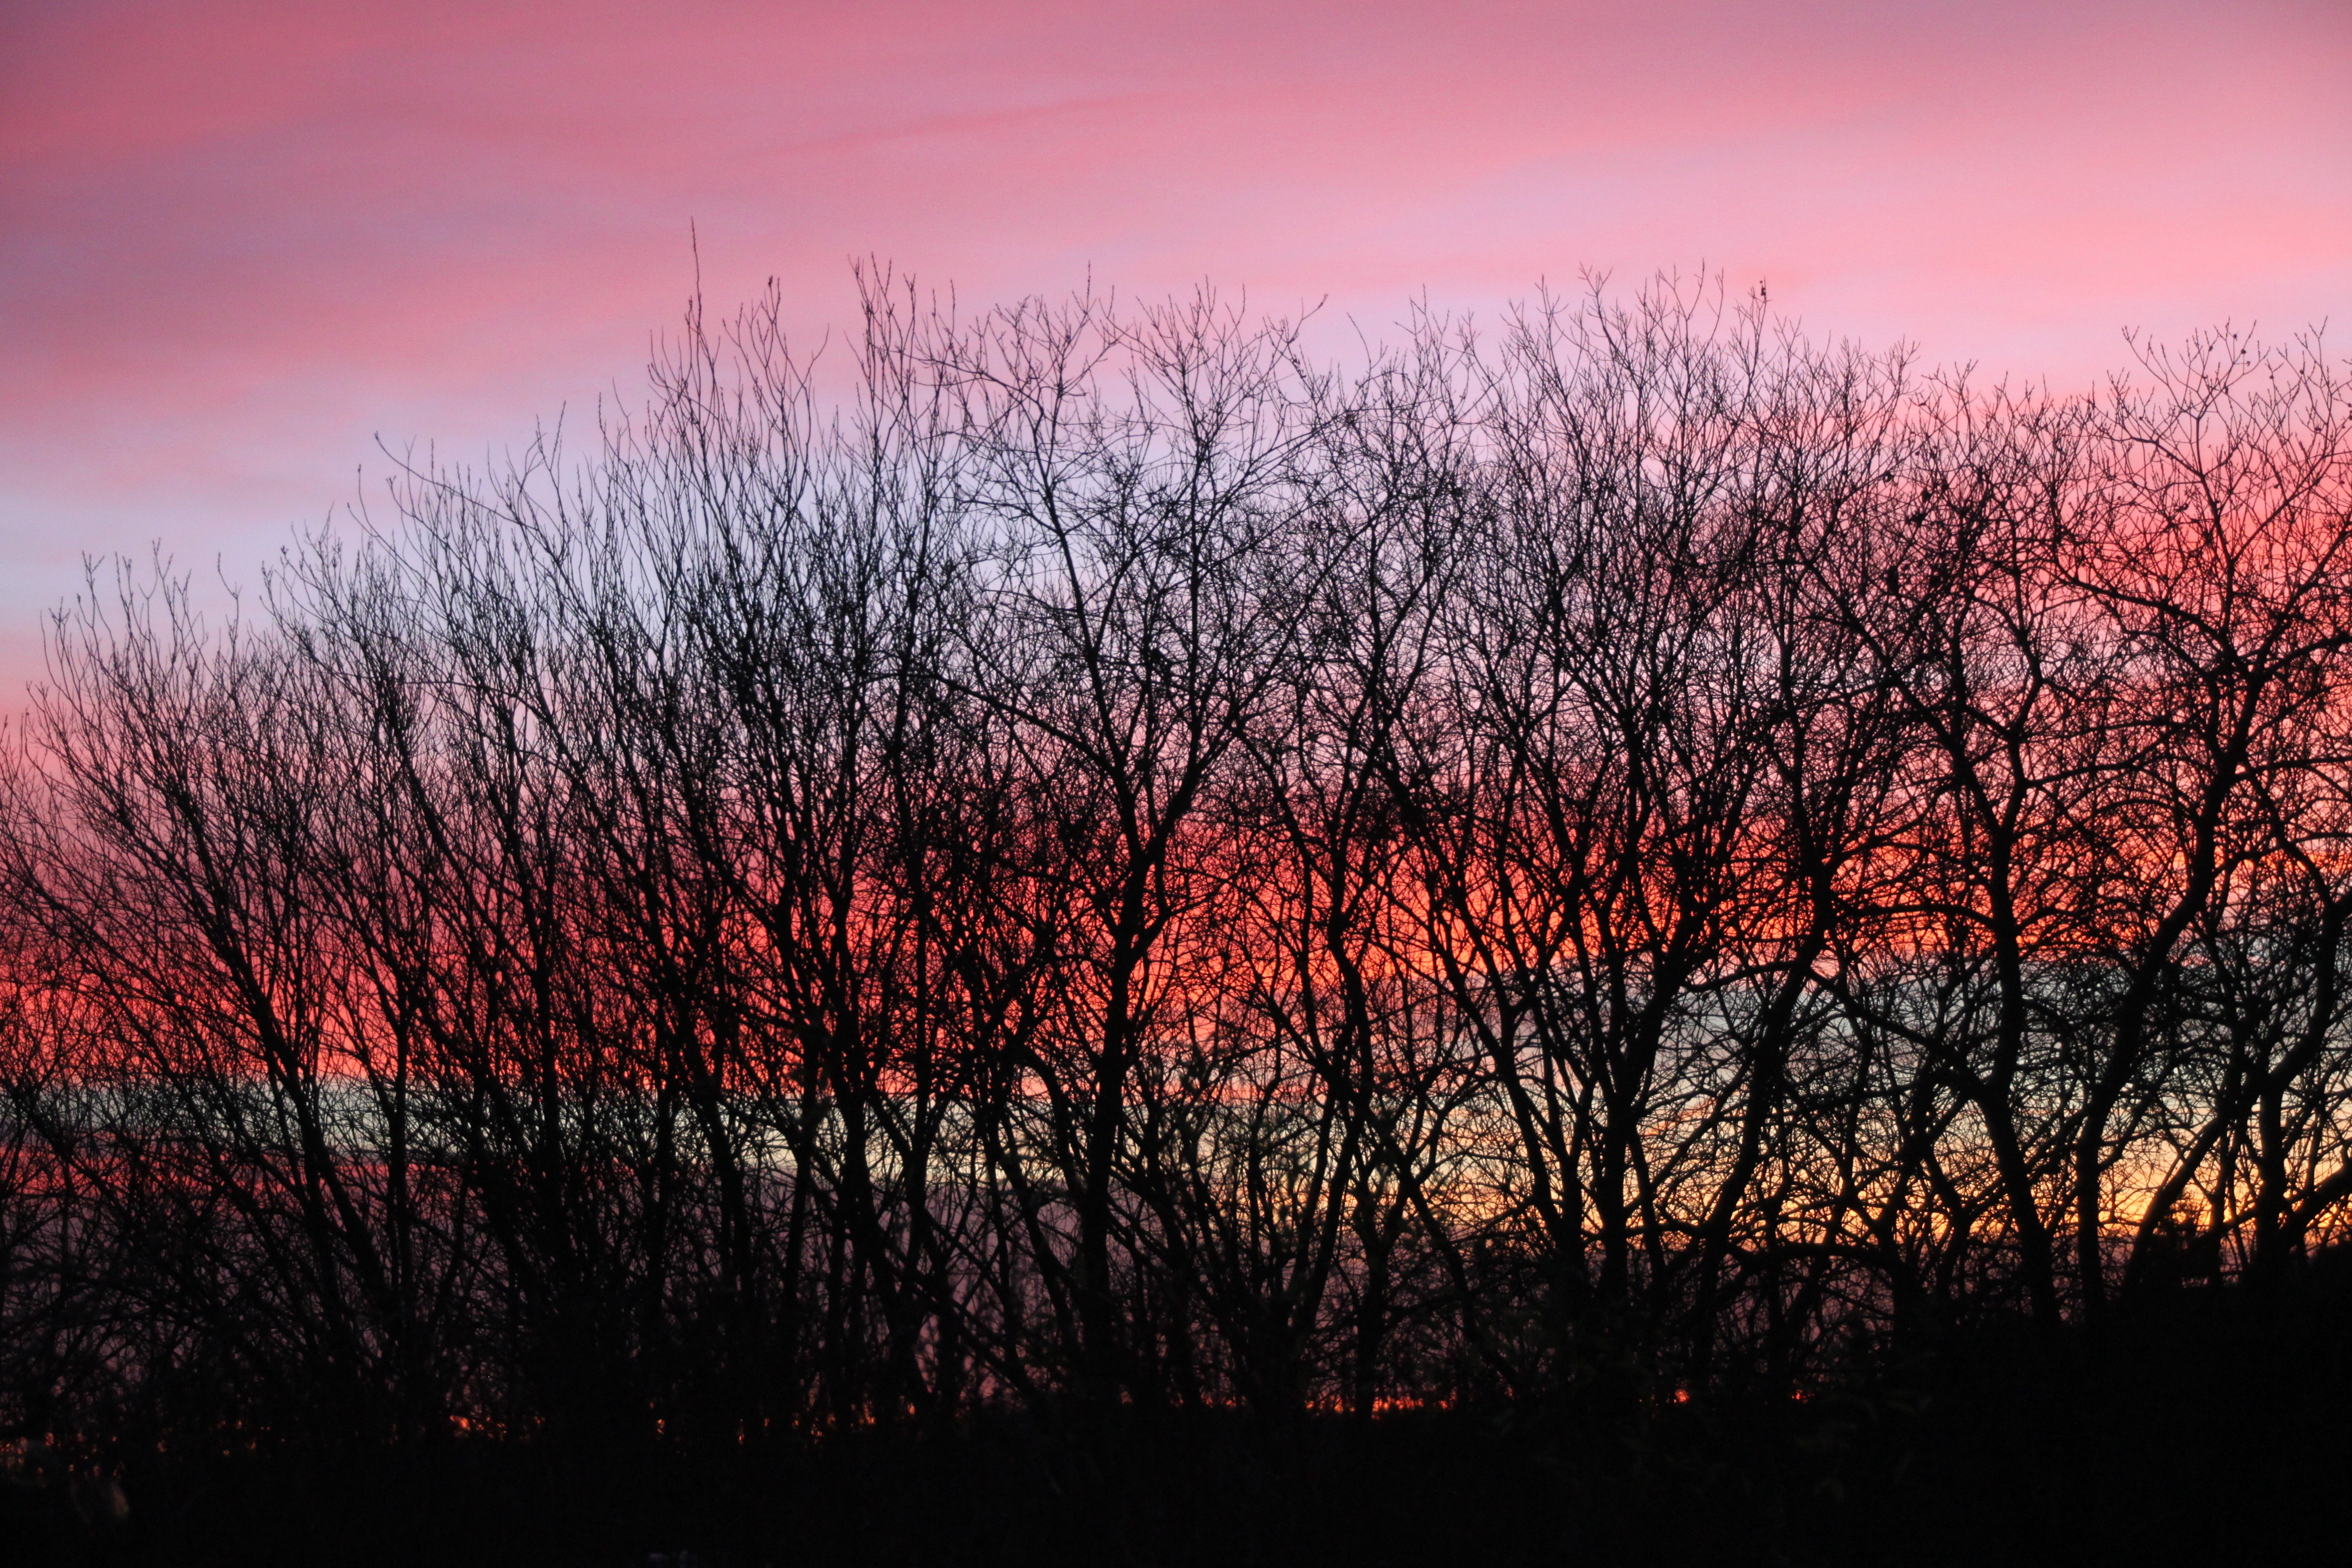
tree, nature, branch, sky, sunrise, sunset, prairie, morning, leaf, dawn, atmosphere, dusk, evening, autumn, season, trees, afterglow, evening sky, atmospheric phenomenon, red sky at morning